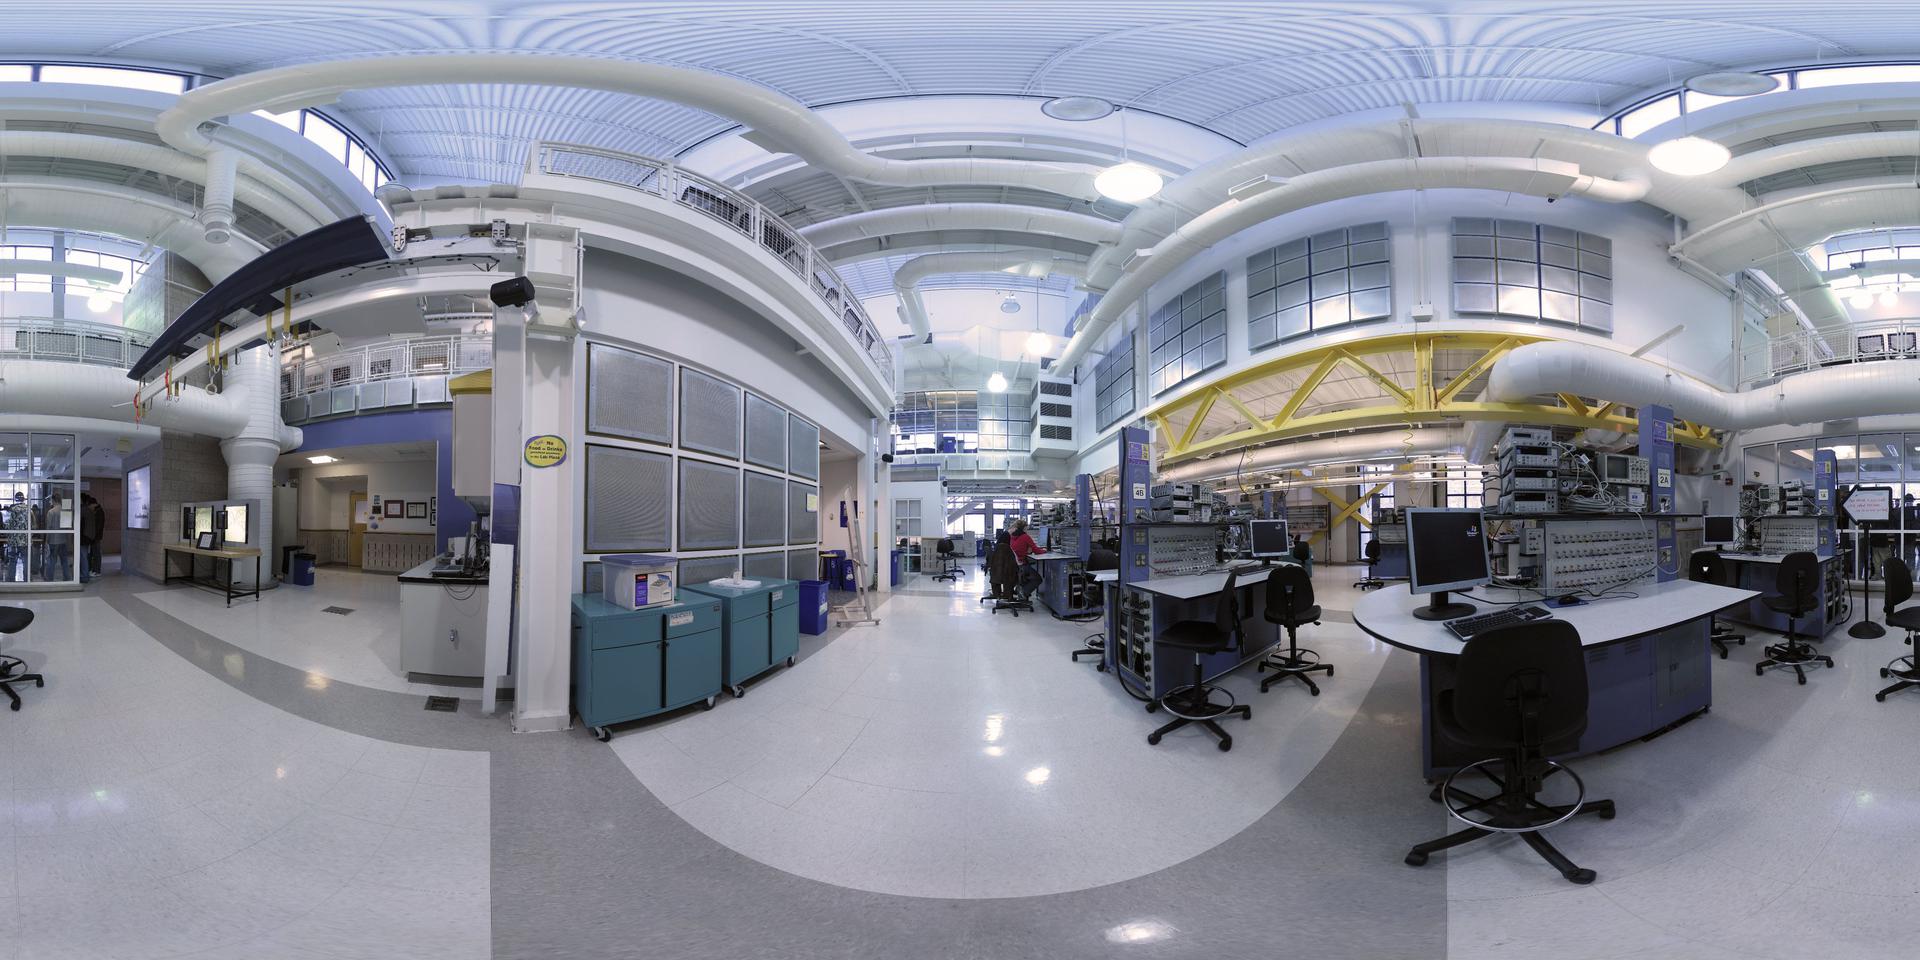
Referred object: the person wearing a red jacket

Referred object: the chair opposite the monitor on the curved desk